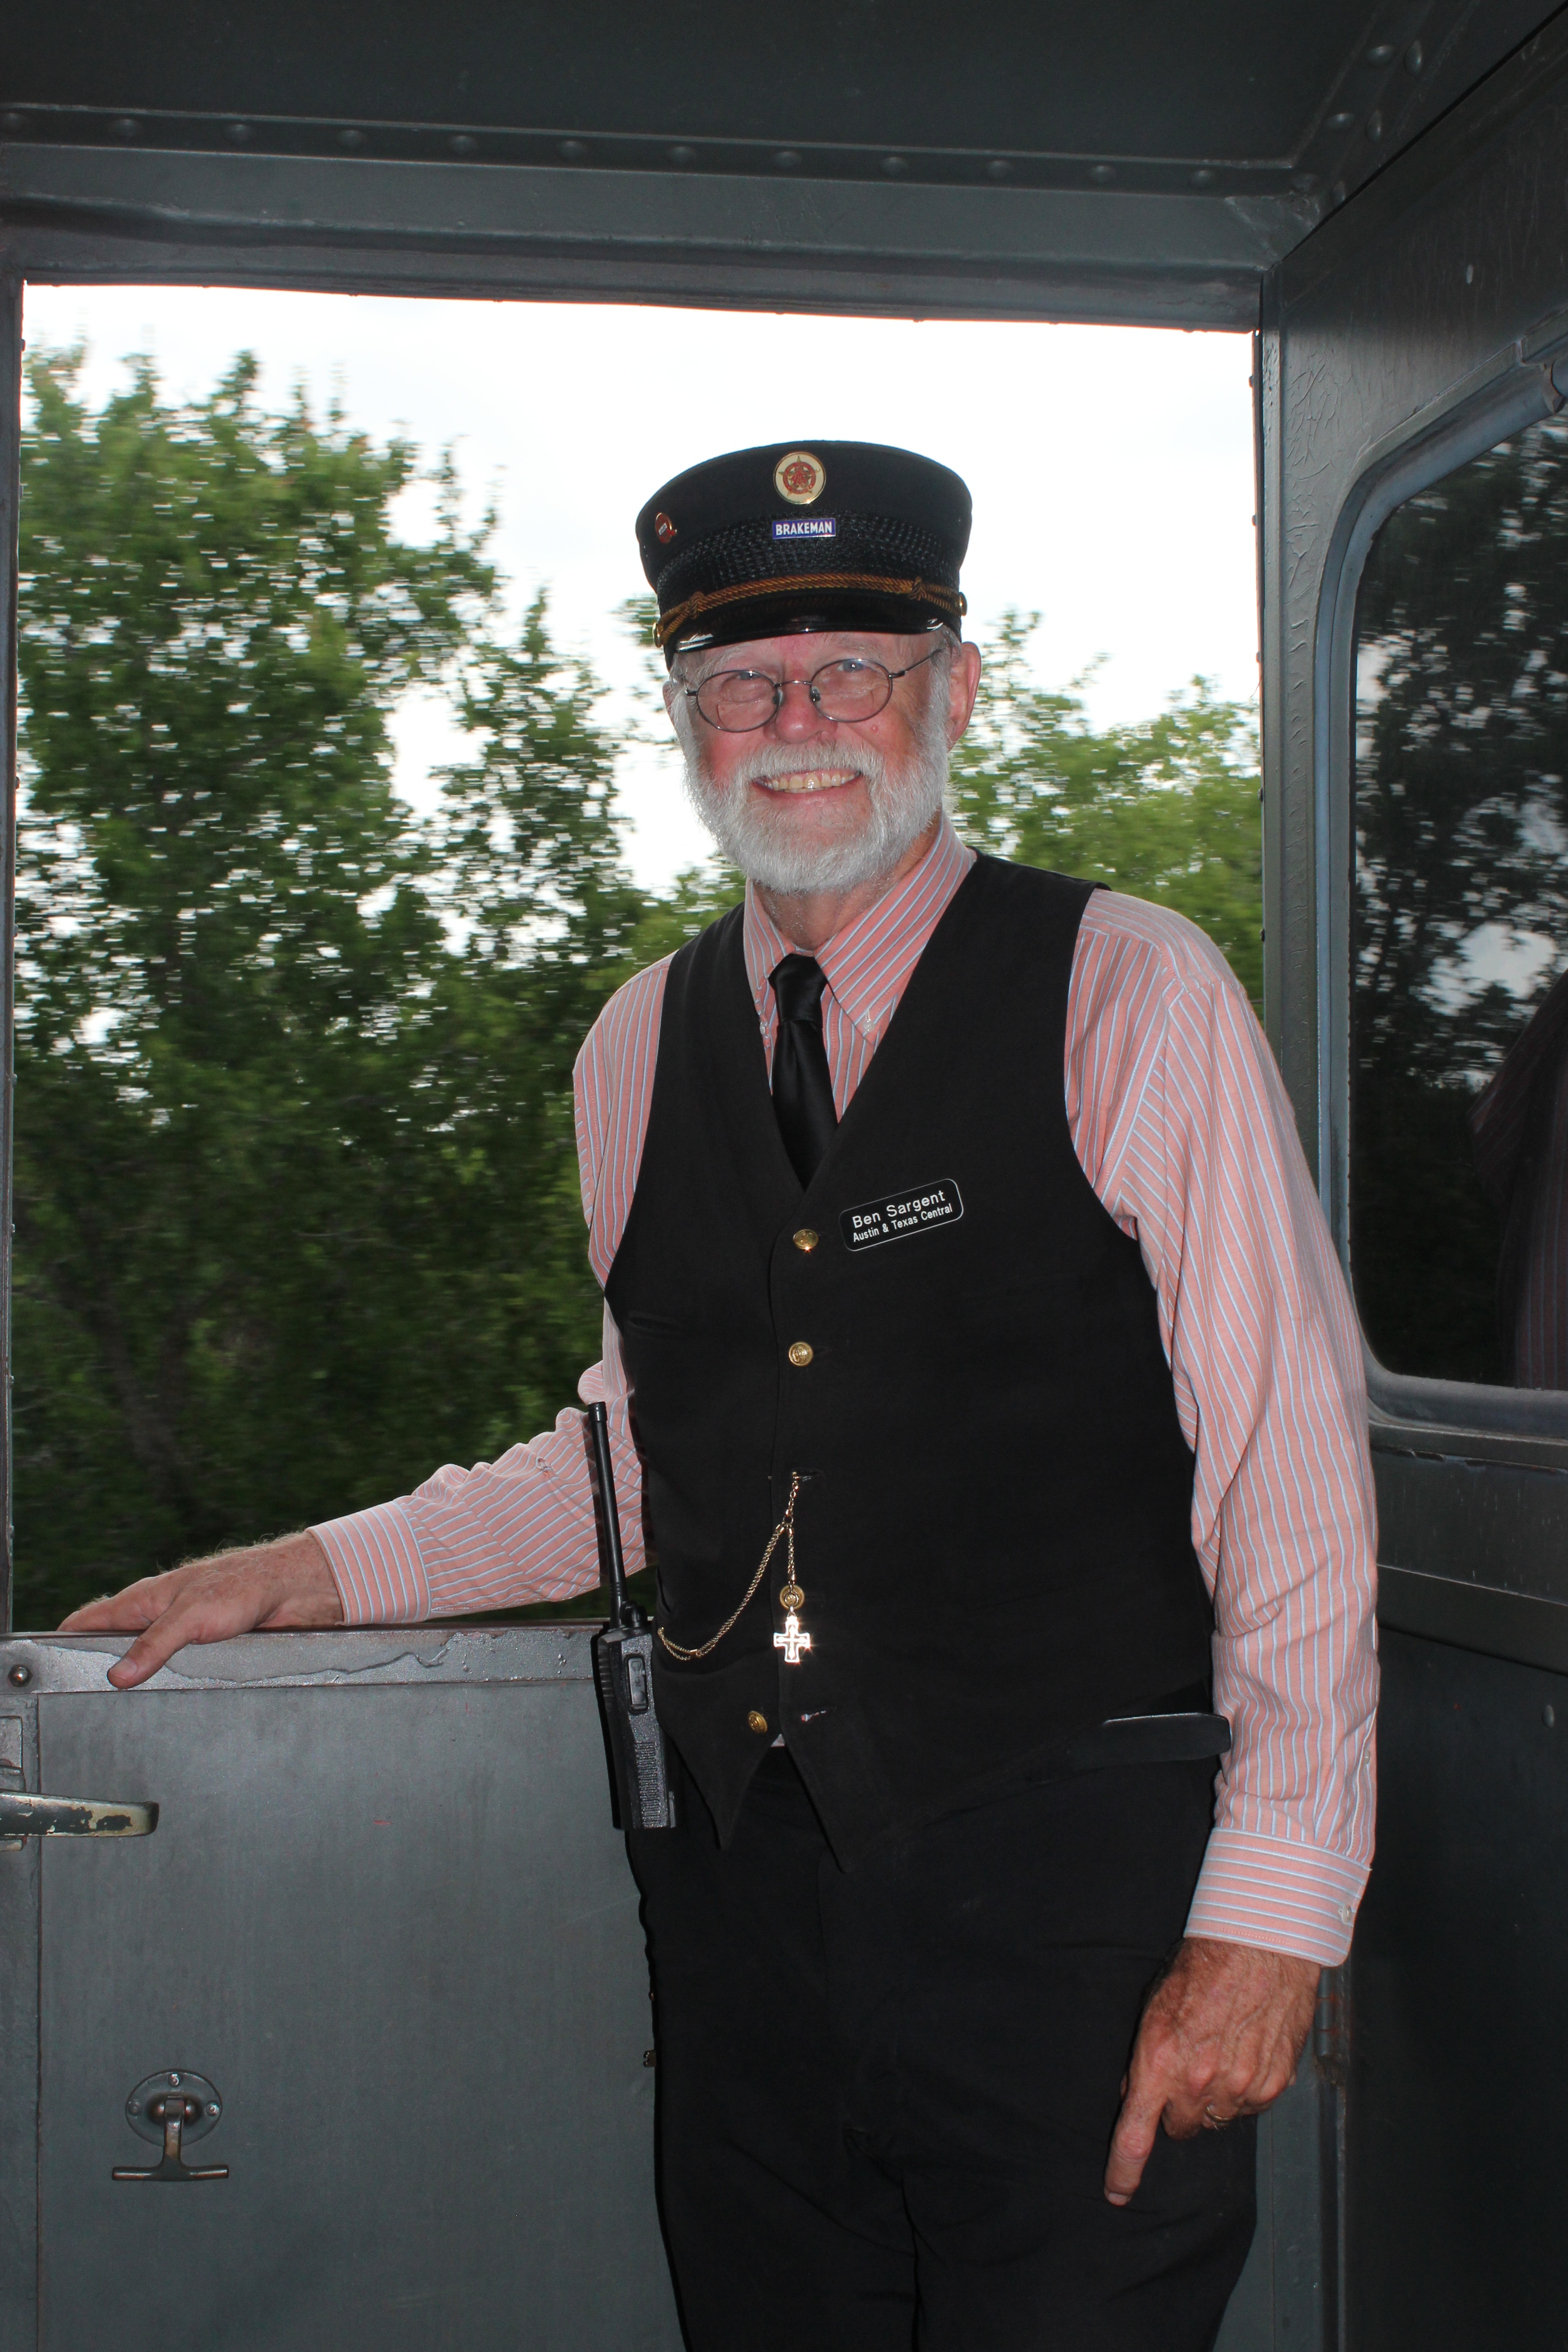
man, person, railway, railroad, old, train, military, professional, profession, clothing, historic, traditional, conductor, military officer, military person